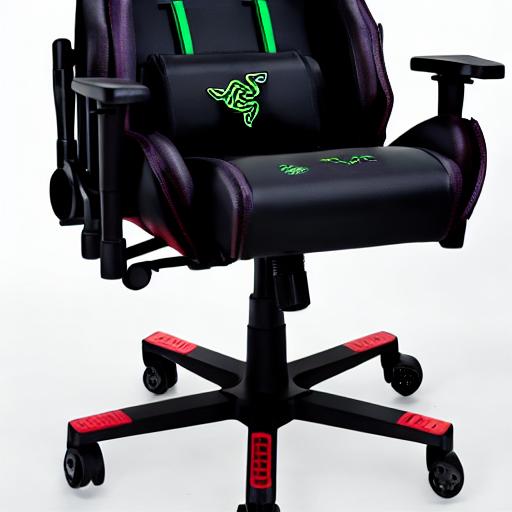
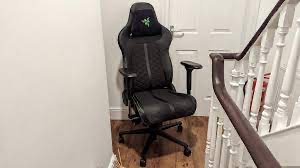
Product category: items_chair
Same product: no